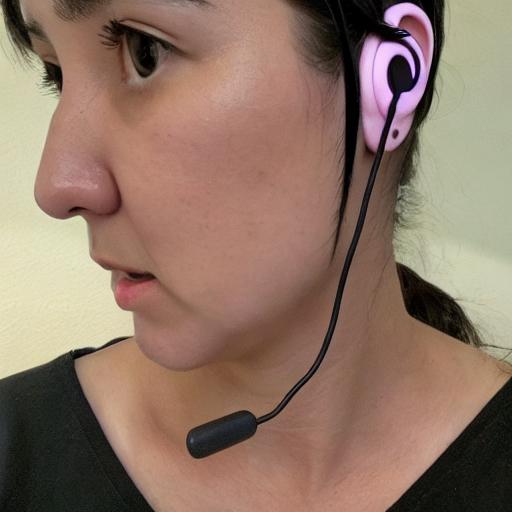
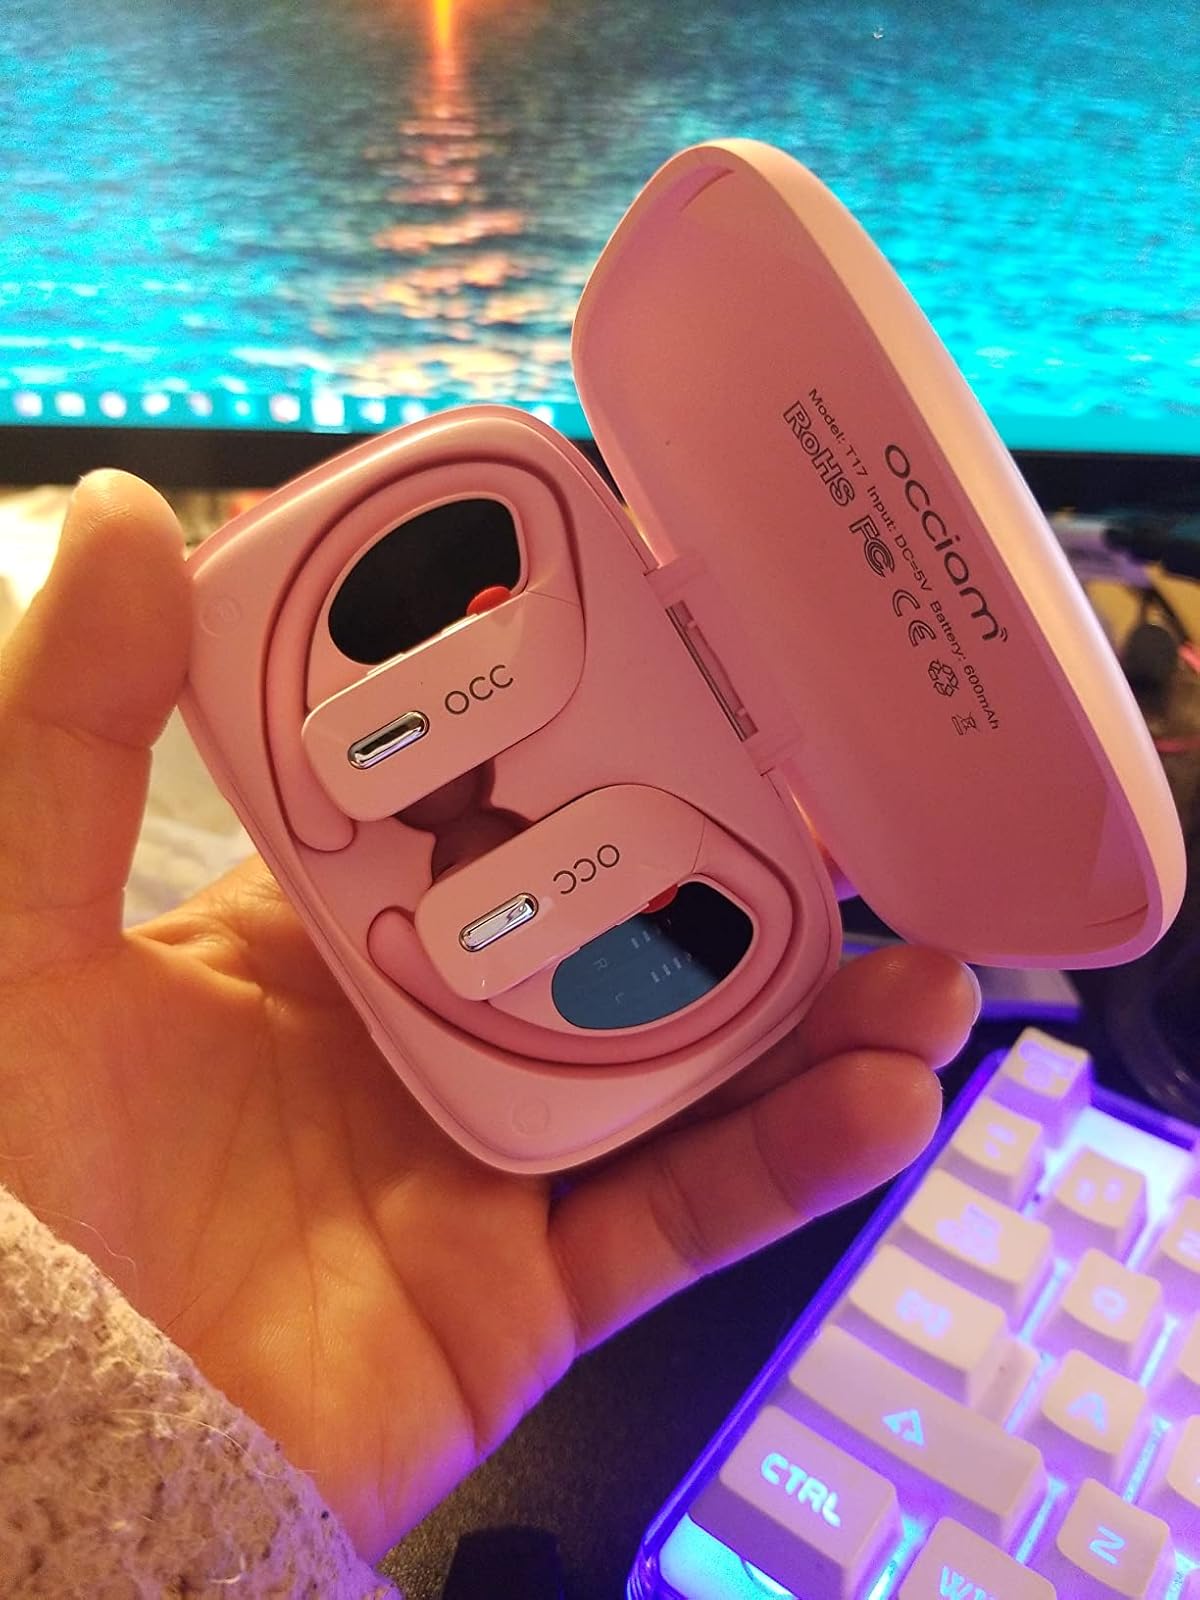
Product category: earbuds
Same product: no